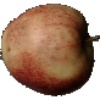
Label: red_apple